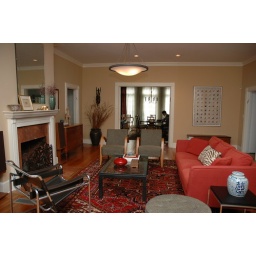
Modern living room. The red sofa is a slipcover! (made by Gaita Interiors)